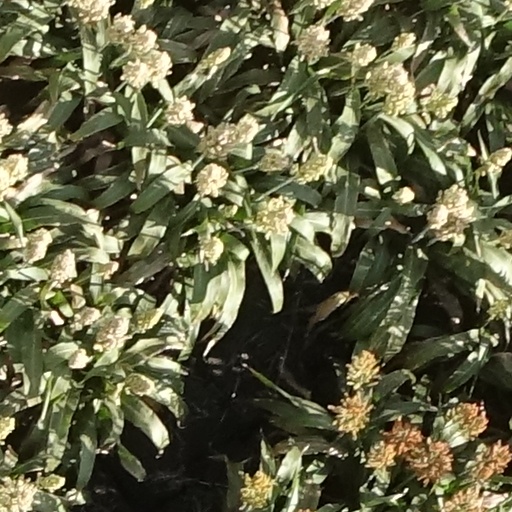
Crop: sorghum